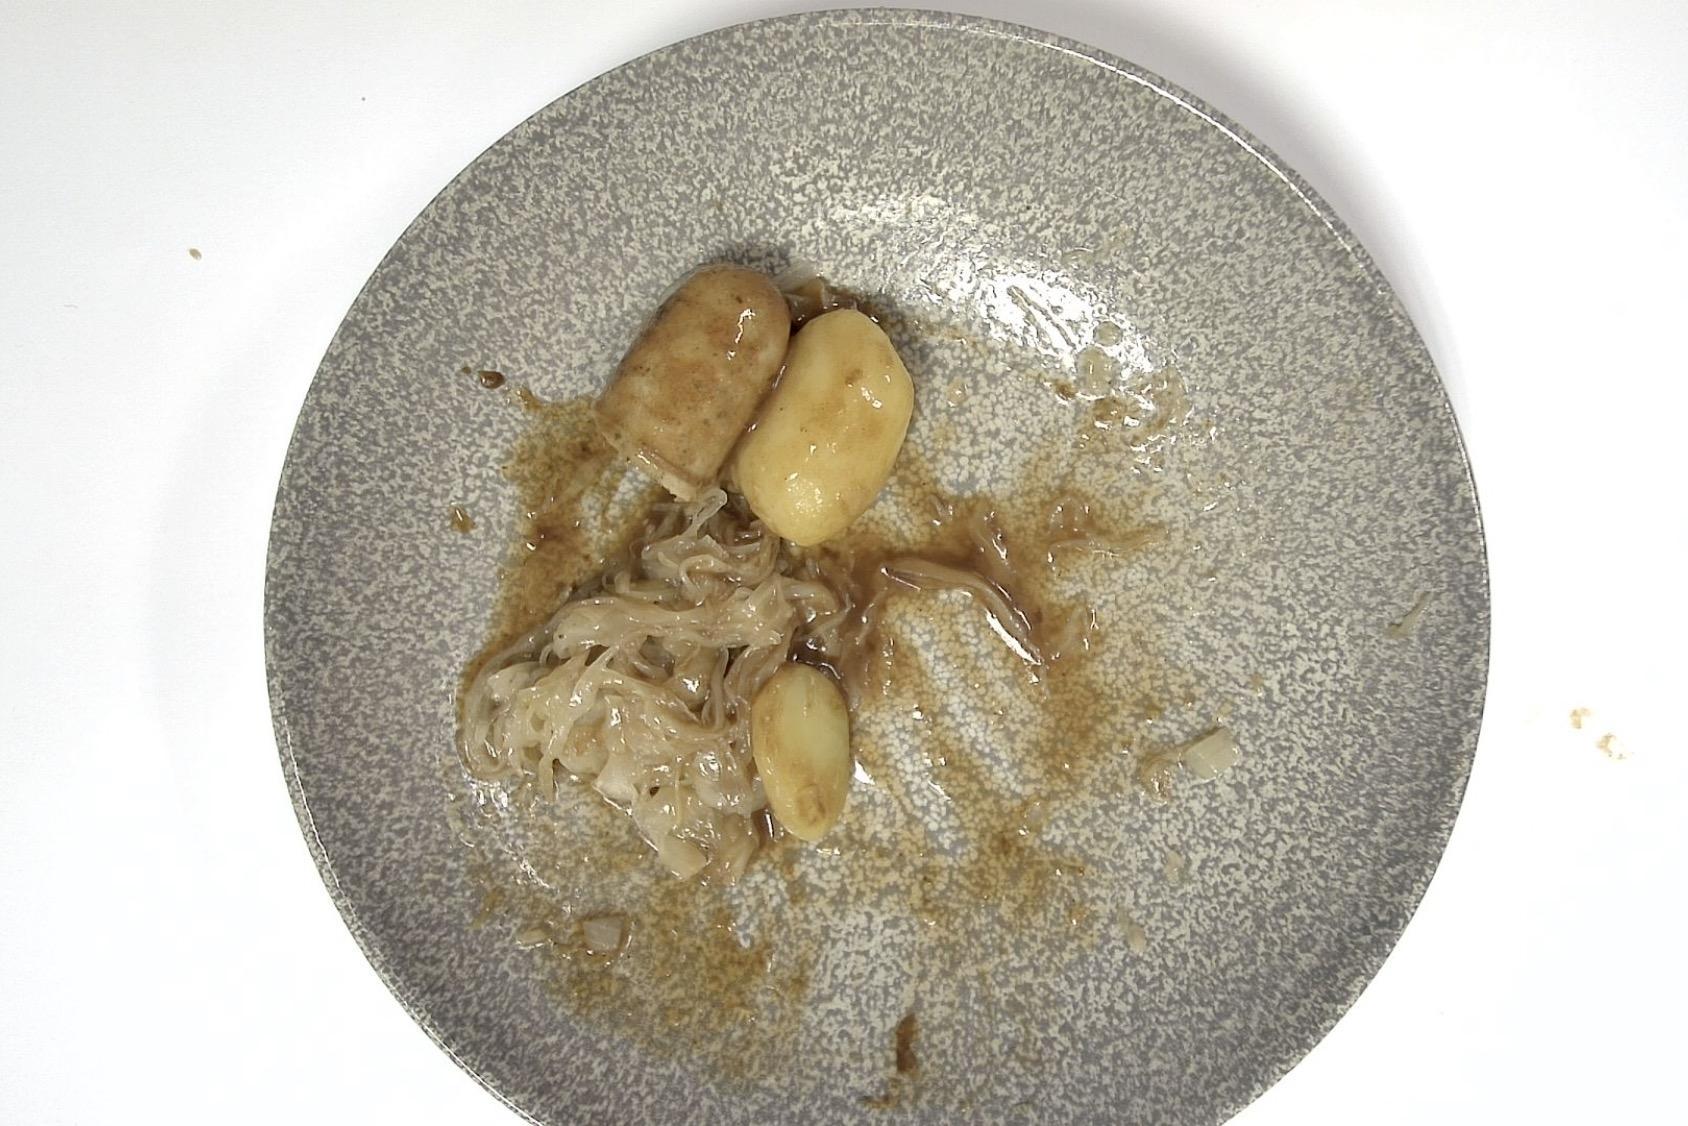
Gericht: Rostbratwurst mit Sauerkraut und Kartoffeln an Brauner Sauce
Portionsgröße: Normale Portion
Zutaten: Kartoffeln, Sauerkraut , Braune Sauce , Rostbratwurst
Gewicht vorher: 325 g
Kalorien vorher: 326,570 kcal
Gewicht nachher: 195 g
Kalorien nachher: 195,942 kcal